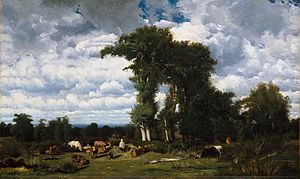
Jules Dupré
Jules Dupré, Landskab med kvæg i Limousin, 1837, Metropolitan Museum of Art.
Jules Dupré var en fransk landskabsmaler.